Barney Barnato

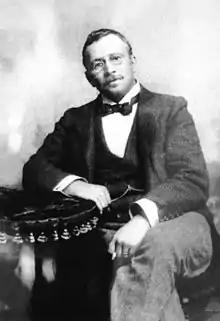
Barney Barnato circa 1890

Barney Barnato (born Barnet Isaacs; 21 February 1851 – 14 June 1897) was a British Randlord and diamond magnate who was one of the entrepreneurs who gained control of diamond mining, and later, gold mining in South Africa from the 1870s up to World War I. He was known as a rival of Cecil Rhodes.